Marshall, Sons & Co.

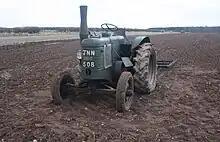
Field Marshall no 4575 pulling a timber drag (spike) harrow

In 1900 they started designing internal combustion-engined tractors to be called the "Colonials", with a power of 16 to 32 hp (not comparable to modern hp) for the export market to replace steam engines, selling 300+ by 1914. In 1928 they started to develop a tractor similar to the Lanz Bulldog from Germany. They launched the 15/30 (Model E) in 1930, followed by the 12/20 which became the Model M in 1938; this then developed into the Field-Marshall in 1944. Production of the Field Marshall continued until 1957.